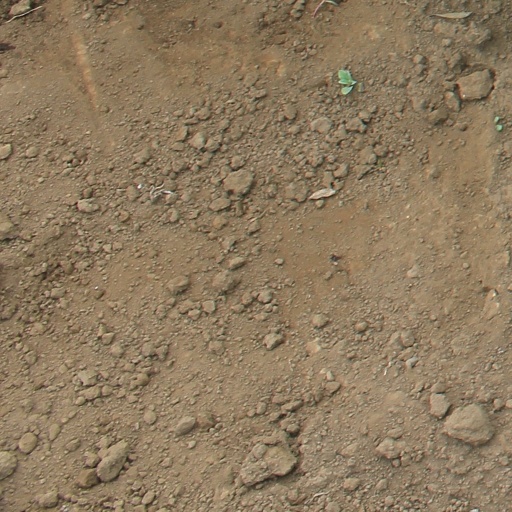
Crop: soybean